Crossword

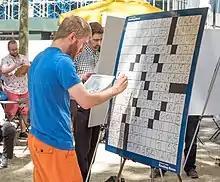
Finalists competing in a crossword competition in New York City in 2019

By the 1920s, the crossword phenomenon was starting to attract notice. In October 1922, newspapers published a comic strip by Clare Briggs entitled "Movie of a Man Doing the Cross-Word Puzzle", with an enthusiast muttering "87 across 'Northern Sea Bird'!!??!?!!? Hm-m-m starts with an 'M', second letter is 'U' ... I'll look up all the words starting with an 'M-U ...' mus-musi-mur-murd—Hot Dog! Here 'tis! Murre!" In 1923 a humorous squib in "The Boston Globe" has a wife ordering her husband to run out and "rescue the papers ... the part I want is blowing down the street." "What is it you're so keen about?" "The Cross-Word Puzzle. Hurry, please, that's a good boy." In "The New Yorker" inaugural issue, from 1925, the "Jottings About Town" section observed, "Judging from the number of solvers in the subway and 'L' trains, the crossword puzzle bids fair to become a fad with New Yorkers." In 1922, the New York Public Library reported that "The latest craze to strike libraries is the crossword puzzle", and complained that when "the puzzle 'fans' swarm to the dictionaries and encyclopedias so as to drive away readers and students who need these books in their daily work, can there be any doubt of the Library's duty to protect its legitimate readers?"